Burn (Jessica Mauboy song)

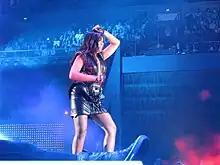
Mauboy performing "Burn" at the 2009 ARIA Music Awards.

Nick Bond of MTV Australia wrote that the song is "worthy of Rihanna". Davey Boy of Sputnikmusic compared "Burn" to Mauboy's previous single "Running Back", writing it "is almost as good with its restrained use of electronica combining with a contagious chorus to result in a song which will be just as at home on radio as it is in the clubs." Dung Le of Mediasearch found "Burn" more "catchier" than "Running Back" and noted that its R&B grooves and catchy chorus will set "Jessica up well for a big assault in 2009 and a possible overseas release." "Burn" was awarded an ARIA No. 1 Chart Award for reaching number one on the ARIA Singles Chart. At the 2009 Deadly Awards, "Burn" won 'Single of the Year'. It was nominated for 'Highest Selling Single' at the 2009 ARIA Music Awards, but her previous single "Running Back" took that title. "Burn" became the fourth most-played song on Australian radio stations by February 2009.